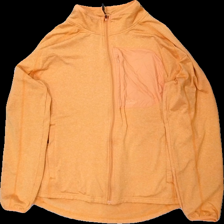
View: front
Type: Top
Category: Ladies
Brand: Not in the list
Brand text on label: tuxer
Colors: Orange, Black, White
Material: 100% polyester
Pattern: Logo print
Cut: Turtle neck
Size: XL
Season: All
Price range: 50-100
Recommended usage: Reuse
Description: långärmad tröja med fickor